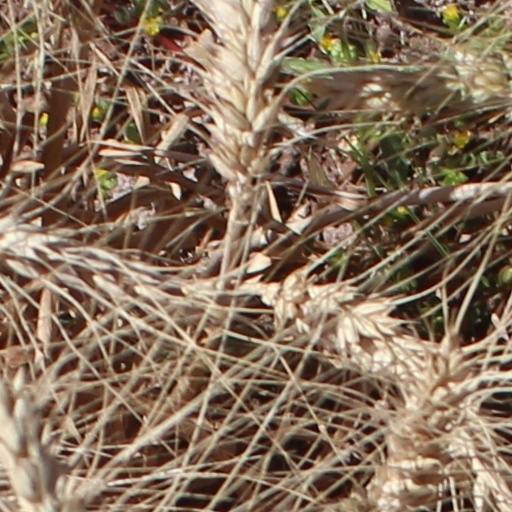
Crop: wheat